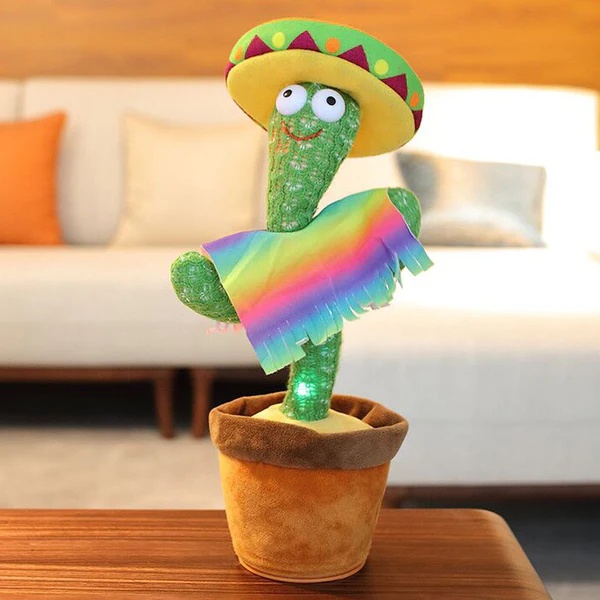
Dancing Cactus Toy
Cactus plush toy Gift purpose : the most suitable birthday gift for children. Cheerful music and dancing are very suitable to create a pleasant atmosphere and suitable for parties. Holidays, Christmas gifts, Mother's Day gifts, Prime day,Christmas gifts, Independence Day gift,essential gifts for birthday parties, very suitable for holiday gifts and surprise gifts for girlfriends. Dancing Cactus Toy Repeat Your Words and Save Your Recording - Singing cactus brings joy: cactus toy can dance and bring a lifetime of joy to children, talking dancing cactus is very helpful for early education.attracting attention. The singing cactus toy will beat with the rhythm Talking & Dancing cactus mimicking toy - dancing cactus plush in pot is also home and office decorations, mimicking cactus toy creating a good office atmosphere for you. cactus plush toy is a great choice as a gift for your colleagues! Repeat Cactus Toy Features: Recording Cactus+ Repeating Cactus+Talking Cactus+Mimicking Cactus+Sing Cactus+ Dance Cactus+ Glowing Cactus+Wiggle Cactus, wiggle dancing and singing cactus,cactus toys for kids,This is copying cactus toy,Will bring you a lot of fun Features Cactus plush toy is give best holiday, birthday gift for kids. Cheerful music and dancing are very suitable for creating a pleasant atmosphere and suitable for parties. Cute and fun cactus shaped plush toy can dance, sing, move, turn around. The toy will dance for a few hours, bringing the child a happy time in a life time. The toy can dance, sing, move, turn around. The toy will dance for a few hours, bringing the child a happy time in a life time. This cactus is equipped with a USB cable, as long as it is charged and the button is pressed, the cactus plush toy will swing and sing cheerful songs. The cactus plush toys is electronic shake dancing funny early childhood education toys. Bring endless entertainment with this adorable interactive cactus plush that dances, sings, and repeats your words! Perfect for kids' parties, early education, or quirky office decor, this multifunctional toy creates joyful moments wherever it goes. Why You'll Love It: 7-in-1 Fun Features : Records & repeats your voice Dances to cheerful music Sings popular tunes Mimics speech playfully Glows with colorful lights Wiggles & turns 360° USB rechargeable (cable included) Perfect For: Gifts : Birthdays, Christmas, Mother’s Day, or surprises Home/Kids’ Rooms : Creates a lively atmosphere Office Decor : Adds fun to workspaces Early Learning : Encourages speech & rhythm skills Key Specs: Material: Soft plush + electronic components Power: USB rechargeable (no batteries needed) Size: [Include dimensions if available] Age: Safe for kids [specify age range] How It Works: Charge via USB Press buttons to activate dancing/singing Speak to it – it’ll repeat your words!
Brand: Sosochi
Category: Toys & Games > Toys > Musical Toys